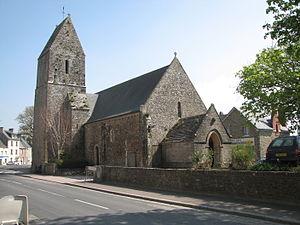
Port-Bail-sur-Mer est une commune française, située dans le département de la Manche en région Normandie, peuplée de 2 588 habitants.
Portbail, ou Port-Bail, est une ancienne commune française, située sur la Côte des Isles dans le département de la Manche en région Normandie, peuplée de 1 516 habitants, commune déléguée au sein de Port-Bail-sur-Mer depuis le 1ᵉʳ janvier 2019.